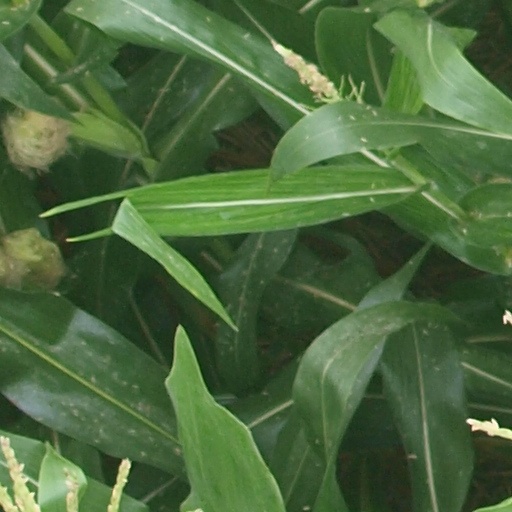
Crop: maize; corn